Frans Luycx

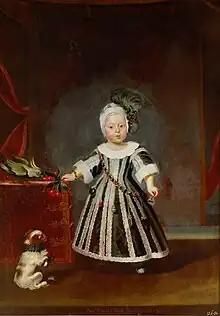
"Archduke Karl Joseph with puppies and cockatoo at the age of one and a half"

In 1635, Luycx was in Rome where he was able to establish contacts with the higher clerical circles and likely also with the Austrian branch of the House of Habsburg. His contacts with the Imperial family may also have been facilitated by his brother Gerhard who was a courtier at the Viennese court holding the position of 'bohmischer Kammerrat'. His younger brother Antonius was a high-ranking cleric at St. Stephen's Cathedral in Vienna as well as the teacher of Archduchess Mariana of Austria. From the beginning of 1638 he became the court painter of the newly appointed emperor Ferdinand III. He was paid a handsome salary and took up residence in Vienna.